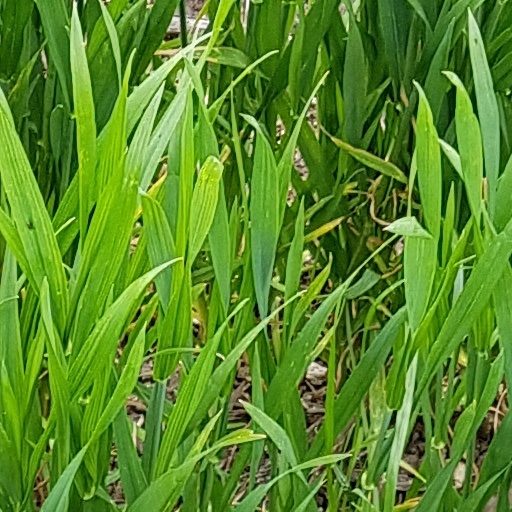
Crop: wheat